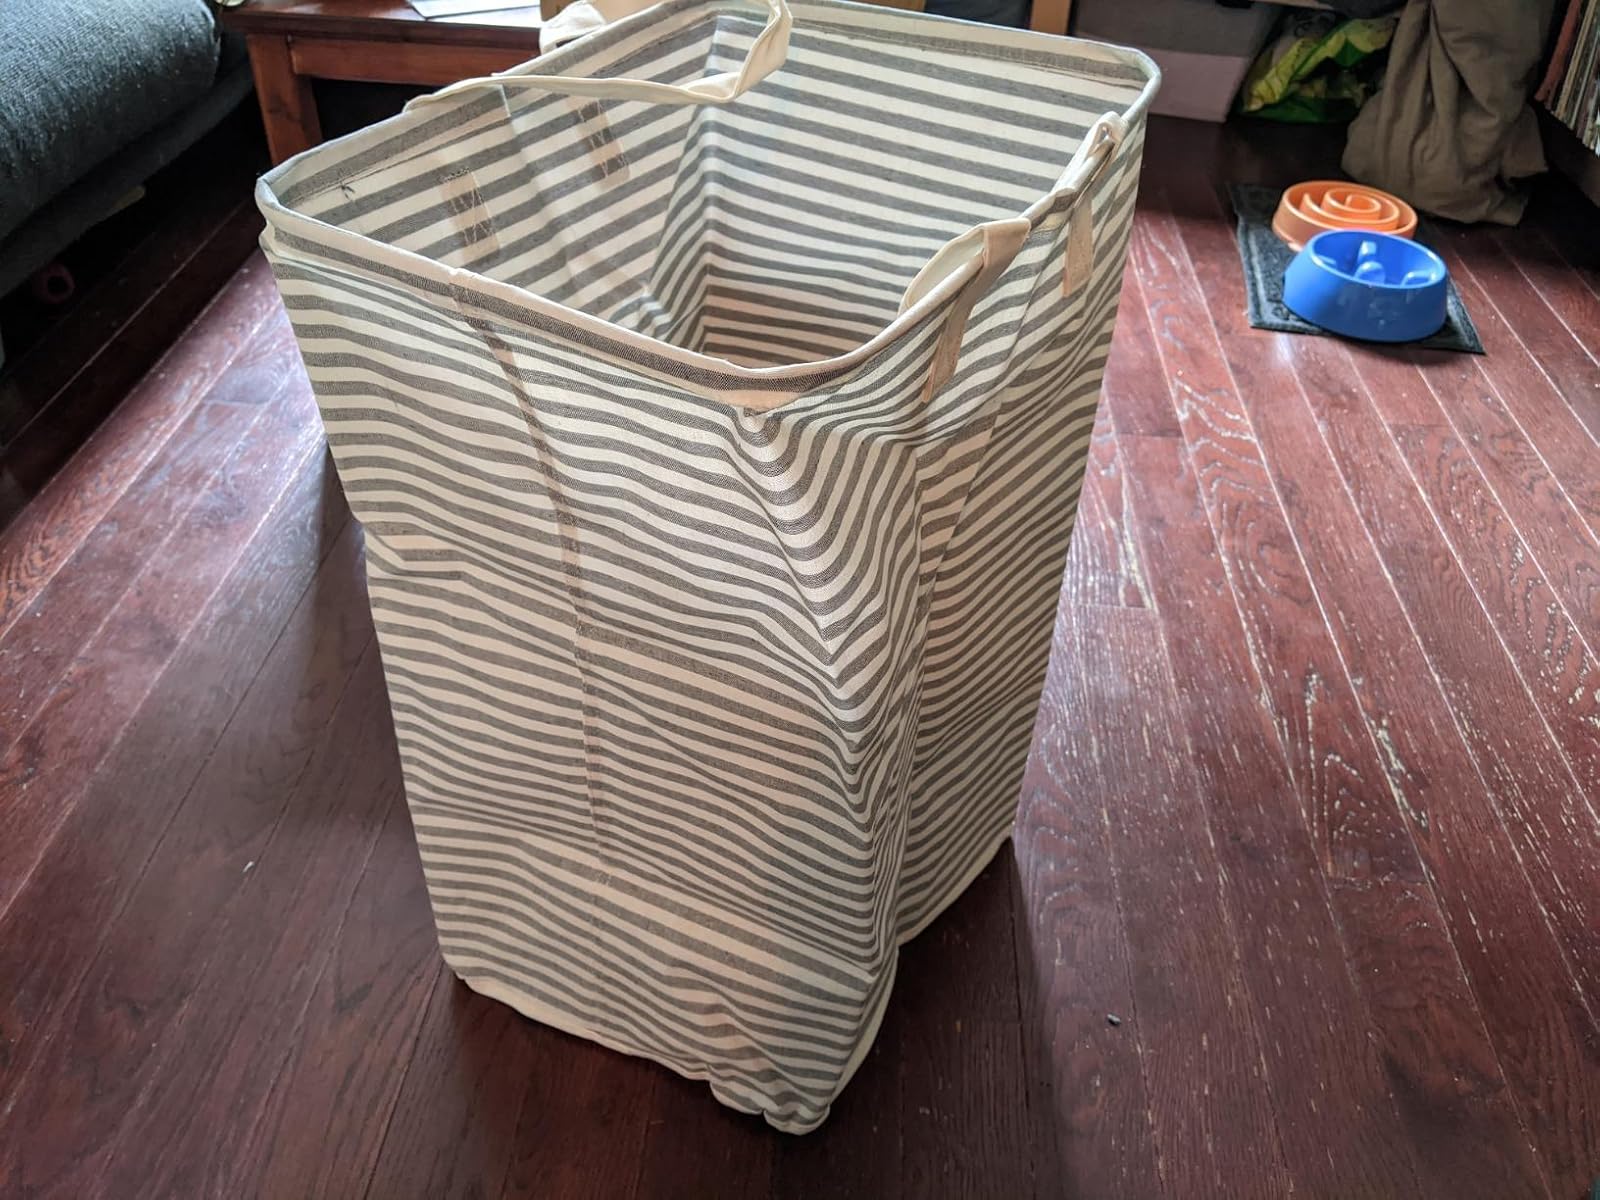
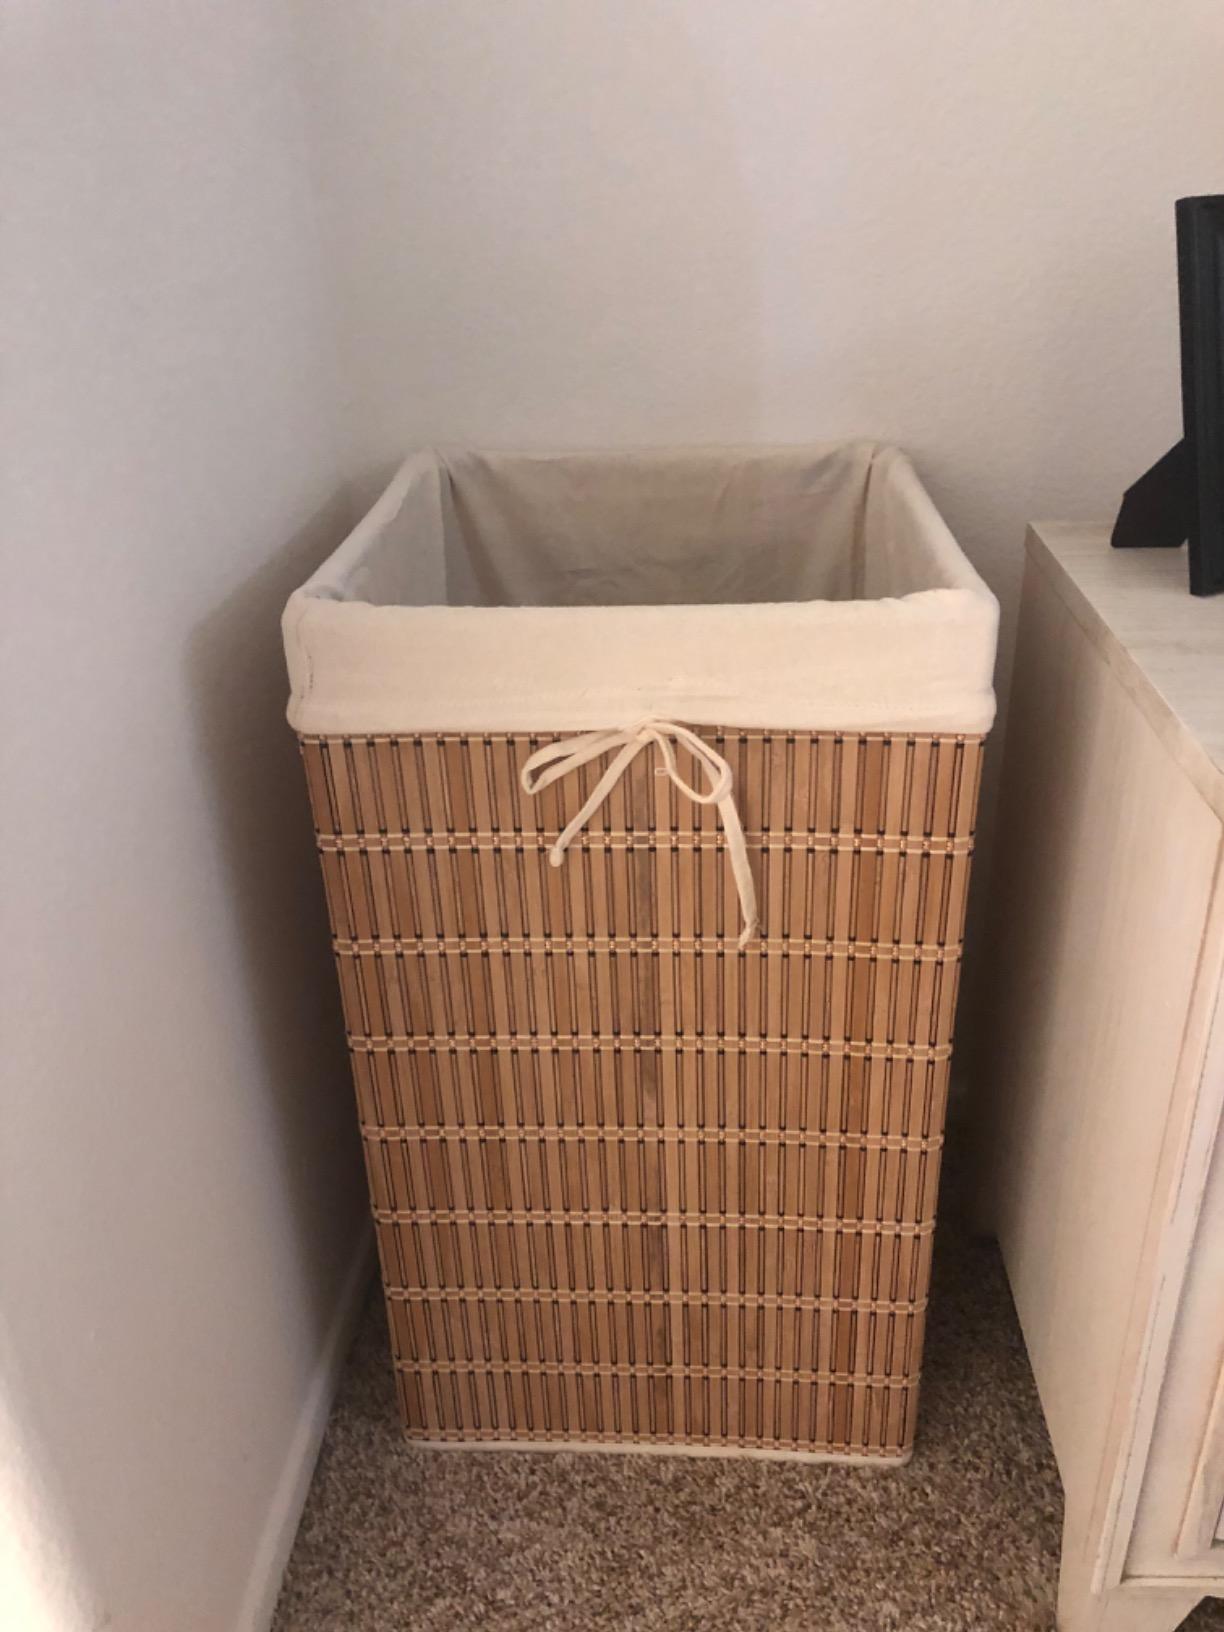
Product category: items_hamper
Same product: no